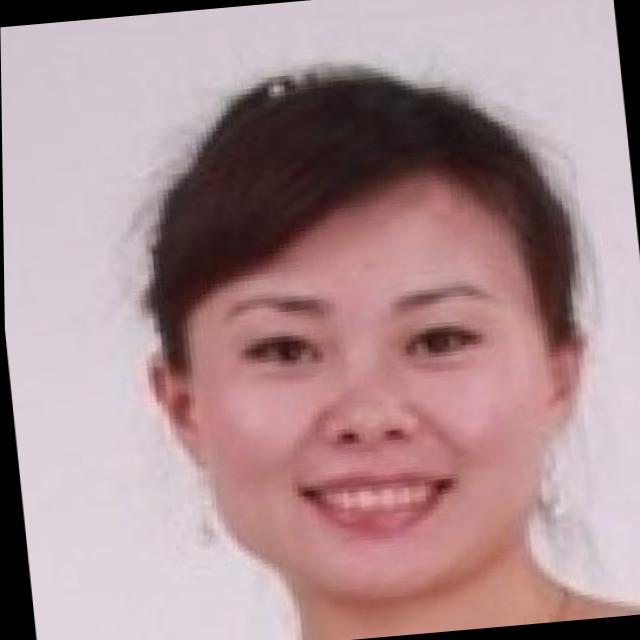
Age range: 21-44